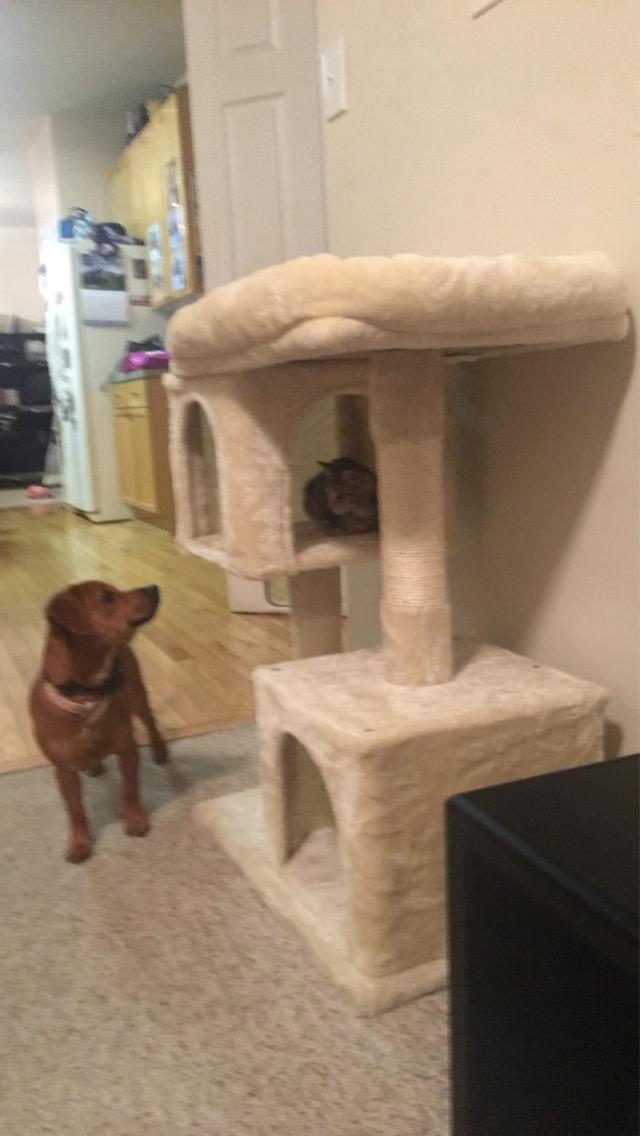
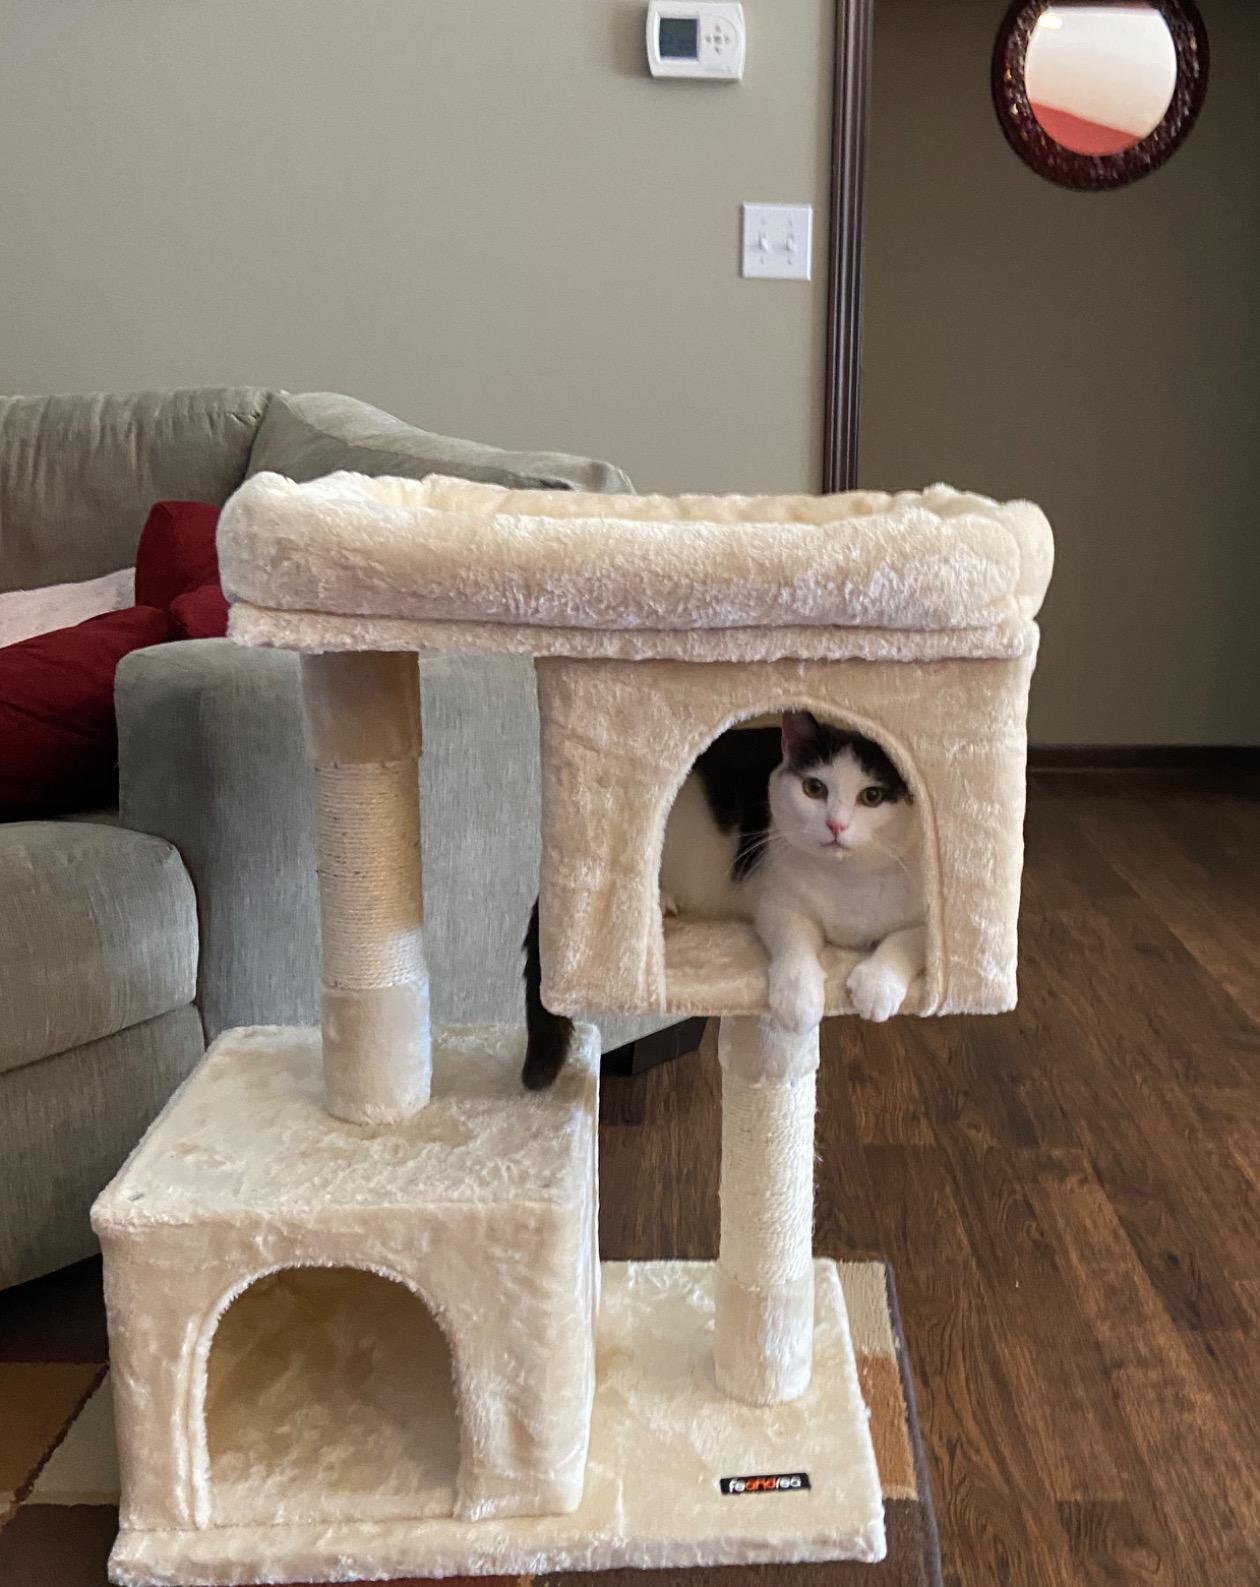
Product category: items_cat tree
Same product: yes